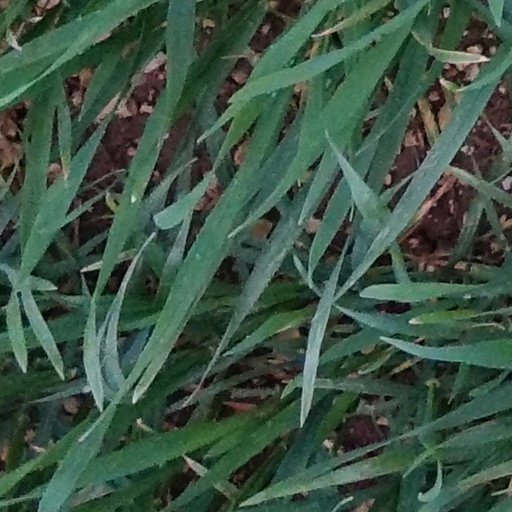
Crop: wheat